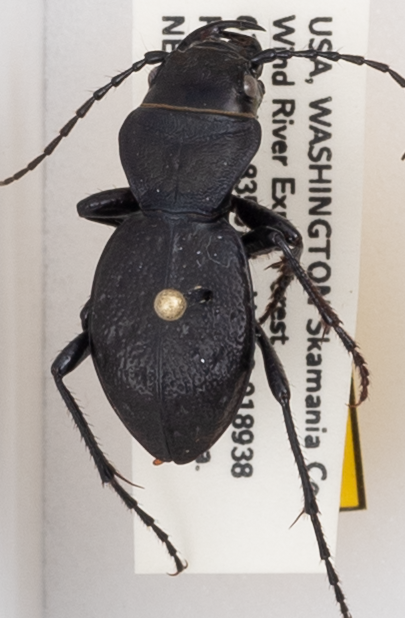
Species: Omus dejeanii
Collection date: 2019-05-21
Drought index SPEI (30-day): -1.578
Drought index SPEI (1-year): -2.09
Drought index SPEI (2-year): -2.09